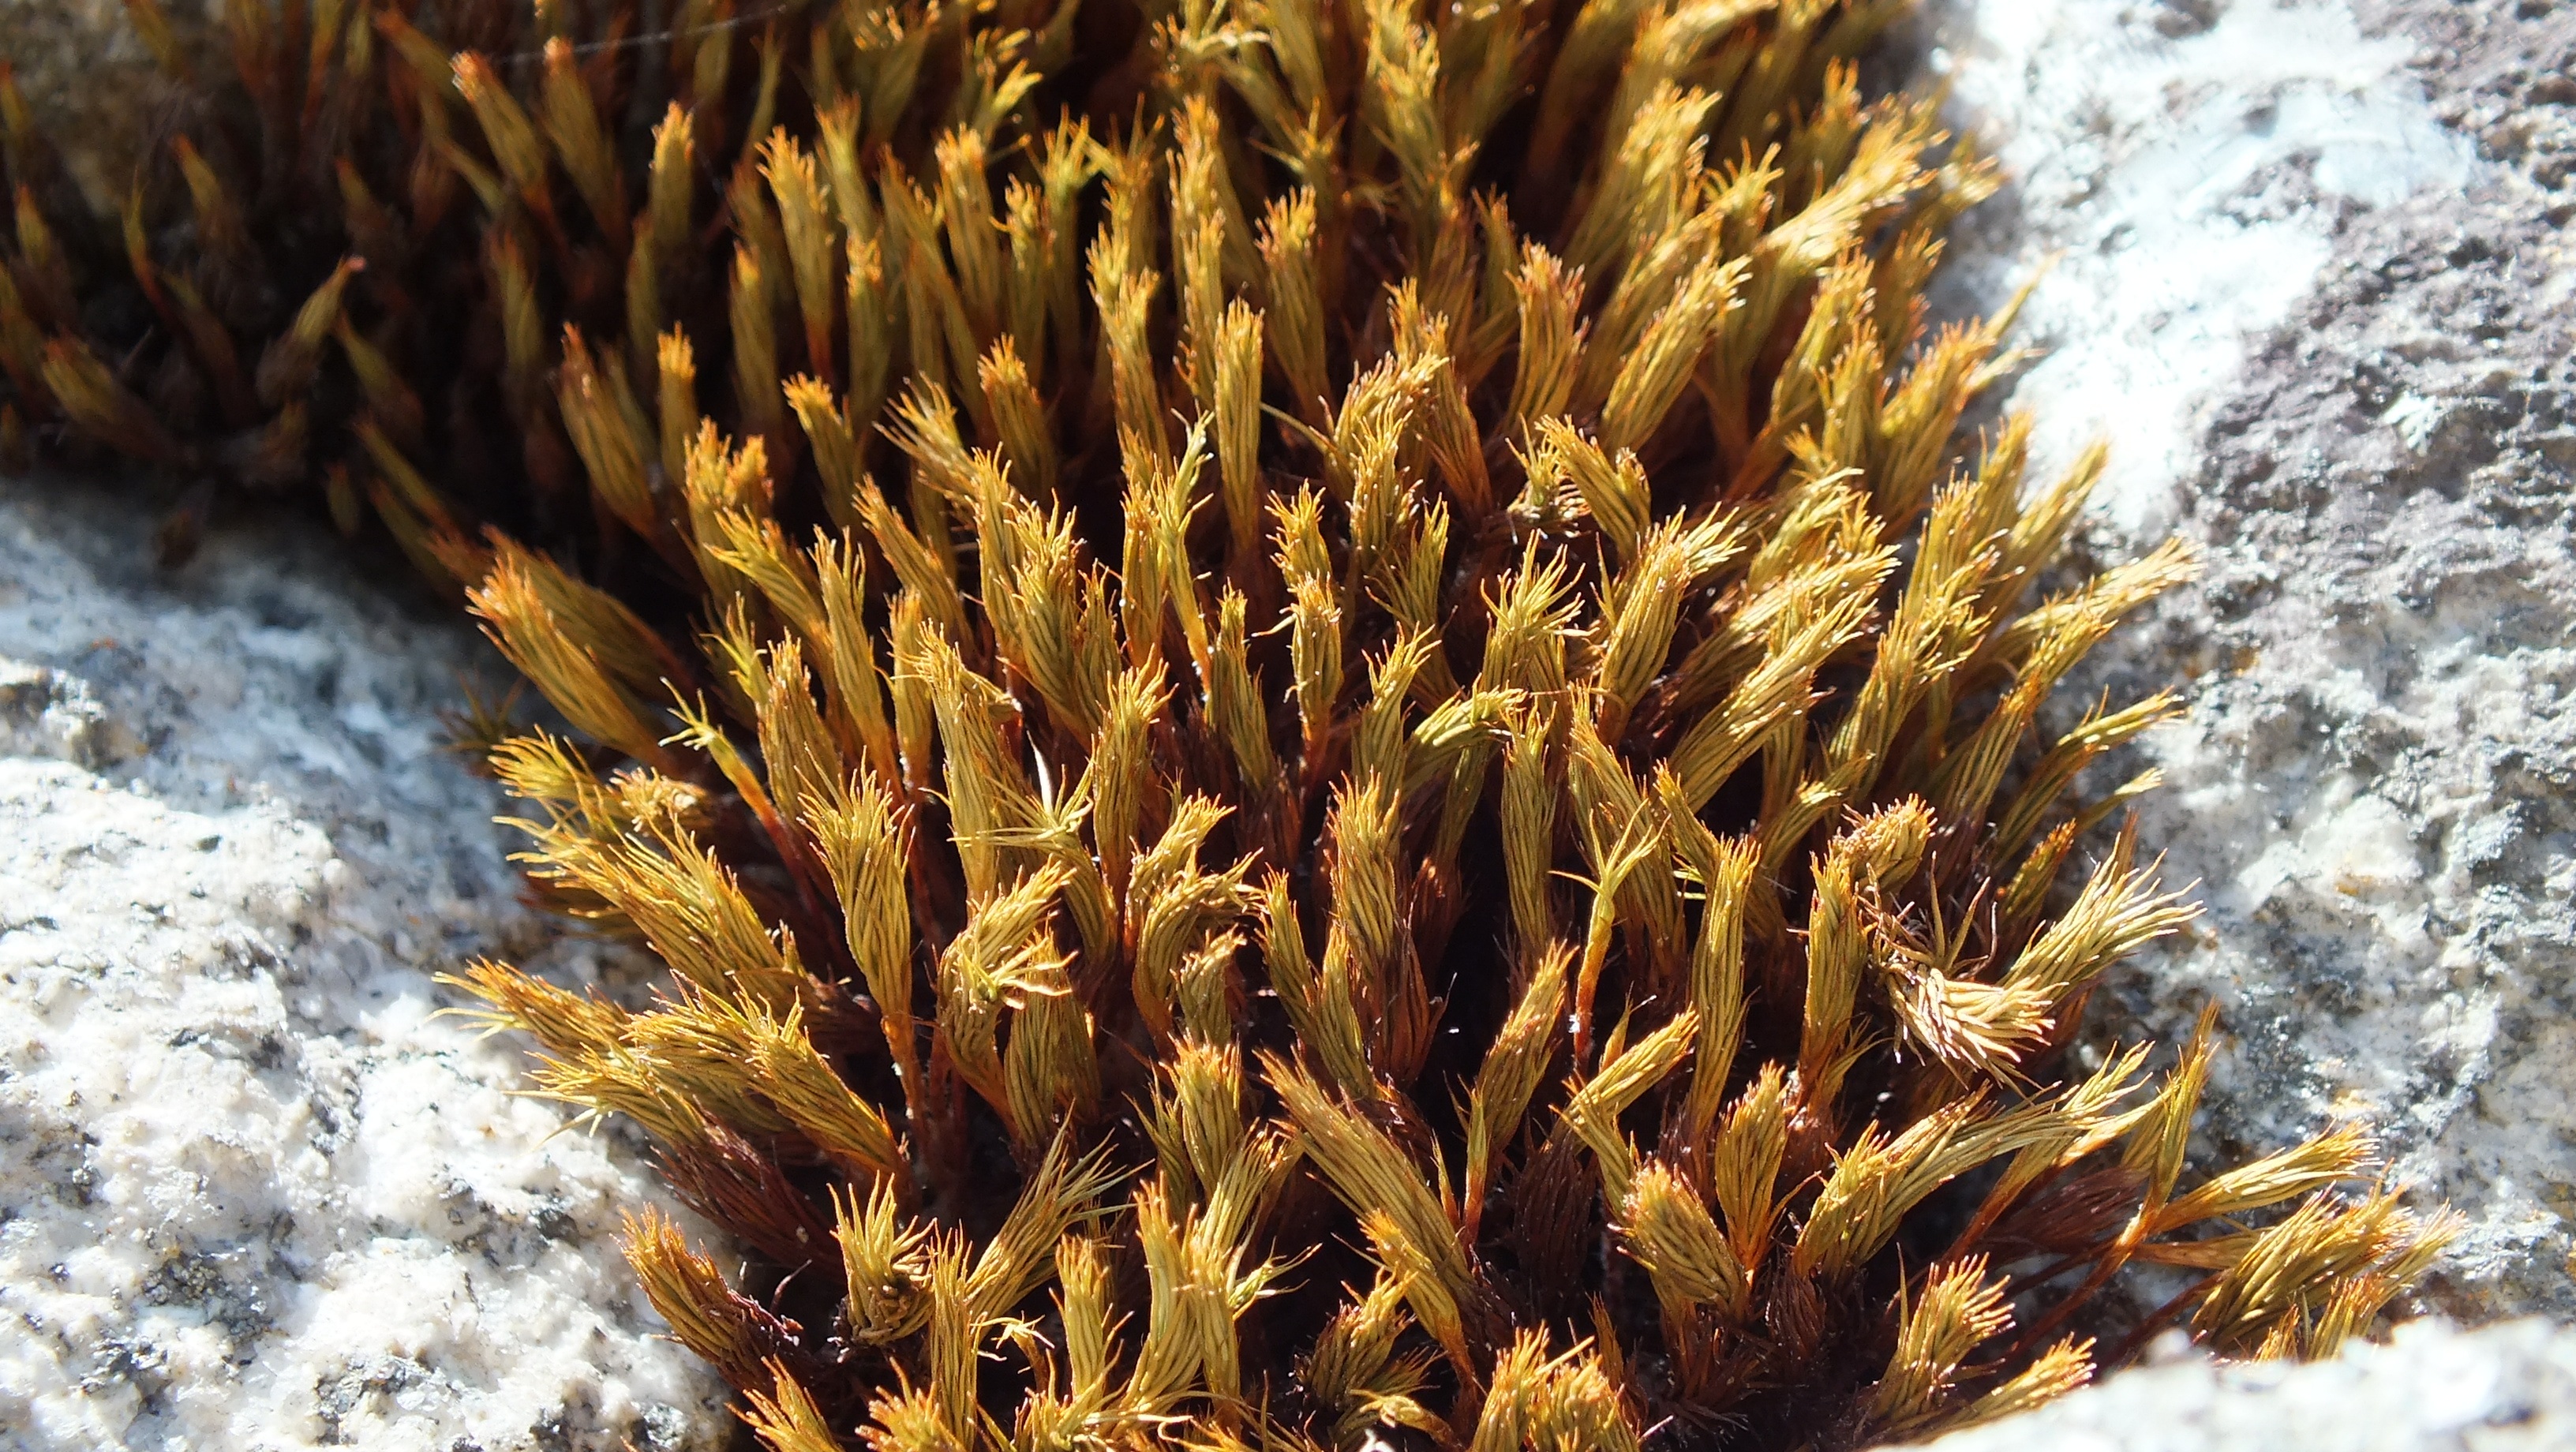
plant, flower, stone, dry, seaweed, yellow, coral, invertebrate, algae, detail, fiber, macro photography, grass family, land plant, marine biology